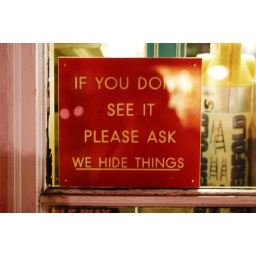
Seen outside a hardware store on the main street of my town.I want this sign in my room.